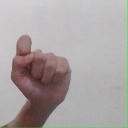
अक्षर: घ